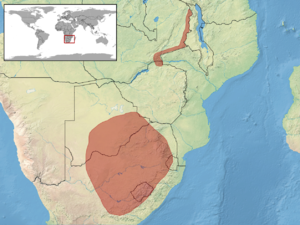
Trachylepis punctatissima est une espèce de sauriens de la famille des Scincidae.